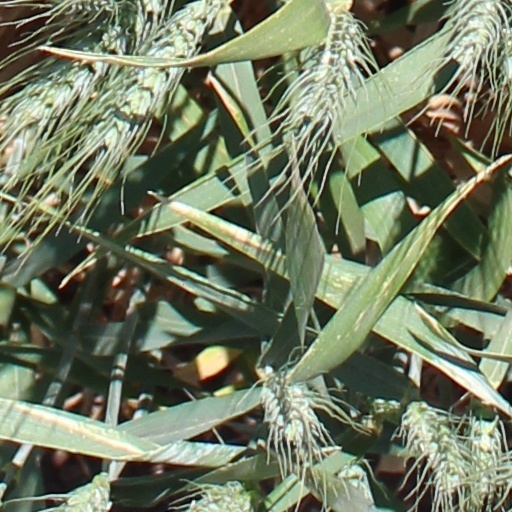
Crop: wheat